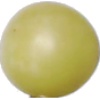
Label: Grape White 2